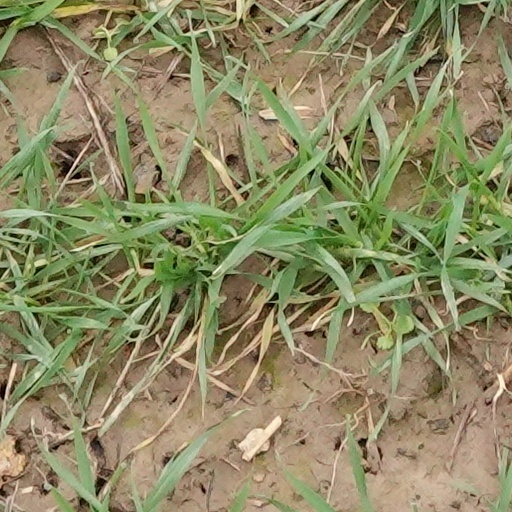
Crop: wheat